Eero Koivistoinen

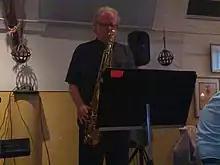
Eero Koivistoinen

Eero Koivistoinen (born 13 January 1946) is a Finnish jazz musician and saxophone player, who started his career in the mid-1960s. Koivistoinen has worked as a musician, composer, arranger, conductor, producer and educator. He was born in Helsinki and first heard jazz from the records his sailor brother had brought in from his travels. As a youngster Koivistoinen studied classical violin, saxophone and also composition at the Sibelius Academy, and later jazz at Berklee College of Music in Boston. His first line-up featured the drummer Edward Vesala and bassist Pekka Sarmanto. Koivistoinen was also a member of the seminal Finnish rock band Blues Section in the years 1967 and 1968. In 1968 he released his first solo album, a "literary record" called "Valtakunta" which featured songs composed to the texts of such poets as Pentti Saarikoski, Jarkko Laine, Tuomas Anhava and Hannu Mäkelä; interpreted by the vocalists Vesa-Matti Loiri, Eero Raittinen and Seija Simola. Eero Koivistoinen's later solo albums such as "Wahoo" (1972) enjoy a considerable international reputation. His hip hop-influenced 2006 album "X-Ray" features such people as the vocalists Charles Salter and Bina Nkwazi, DJ LBJ (also known as Jonas Verwijnen) and the rap artist Redrama (also known as Lasse Mellberg).